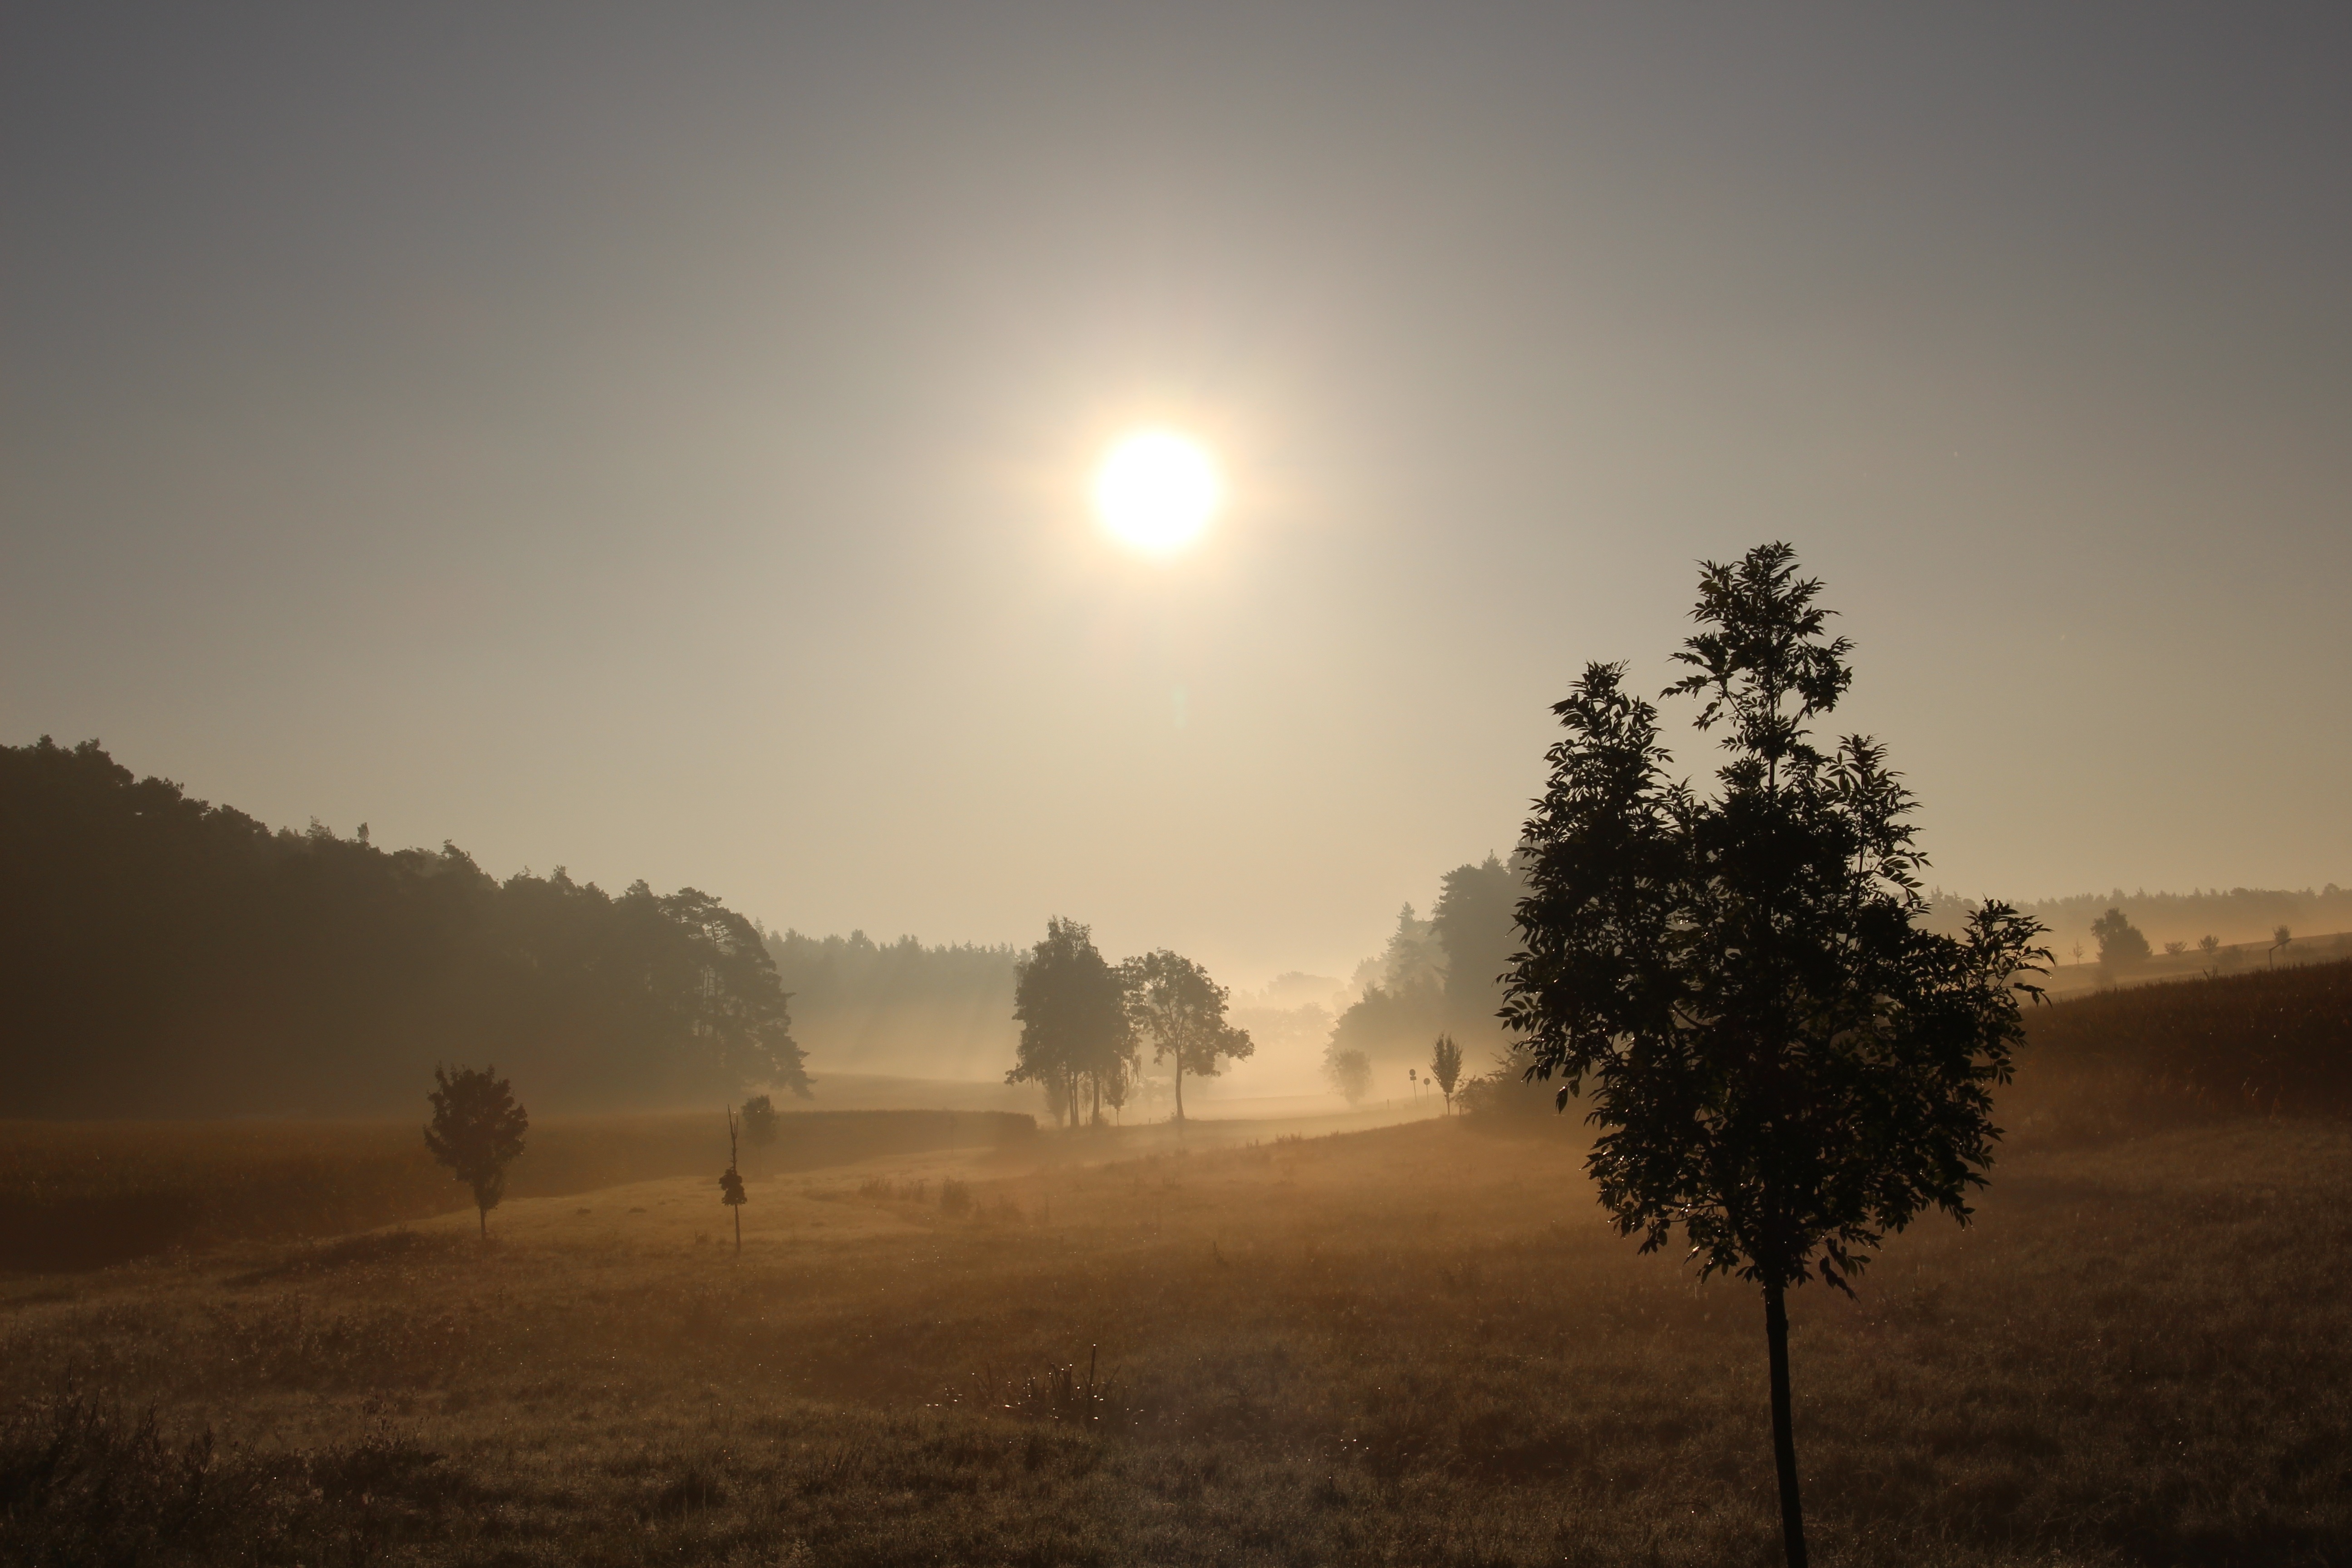
landscape, tree, nature, grass, horizon, sky, sun, fog, sunrise, sunset, mist, sunlight, morning, hill, dawn, atmosphere, dusk, foliage, evening, weather, haze, plain, trees, woods, misty, hilly, astronomical object, natural environment, atmospheric phenomenon